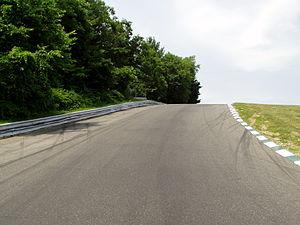
"Lime Rock Park est un circuit naturel de sports mécaniques situé à Lime Rock dans le Connecticut aux États-Unis. Le circuit est la propriété de Skip Barber, un ancien pilote de course automobile qui a créé la Skip Barber Racing School en 1975. La piste, considérée comme le ""Centre des courses de la côte Est"", accueille chaque année des courses des séries American Le Mans Series, Grand-Am Sports Car Club of America et NASCAR K&N Pro Series East événements régionaux et nationaux. Le circuit accueille également chaque année une exposition et une course de voitures historiques, festival fêtera son 30ᵉ anniversaire en 2012.